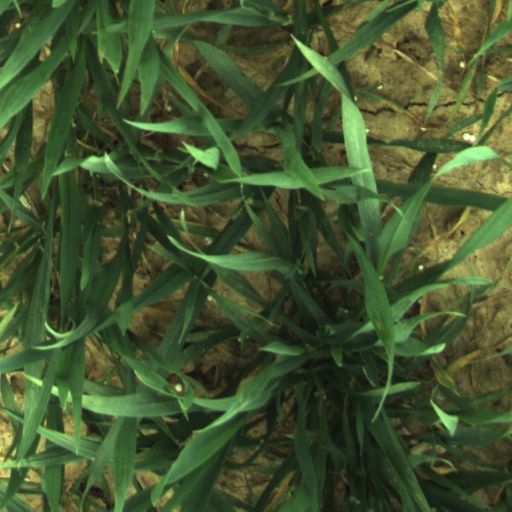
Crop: wheat